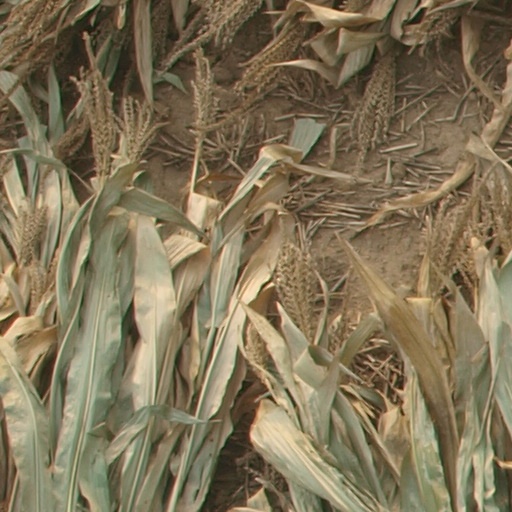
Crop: maize; corn